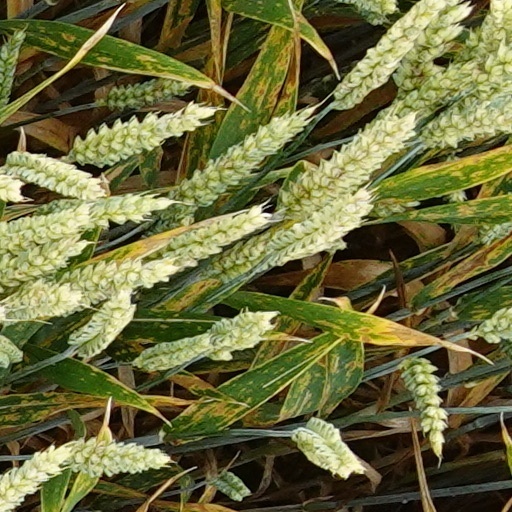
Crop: wheat